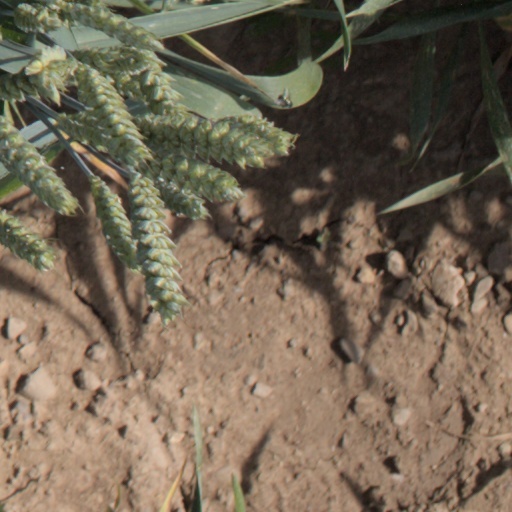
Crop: wheat